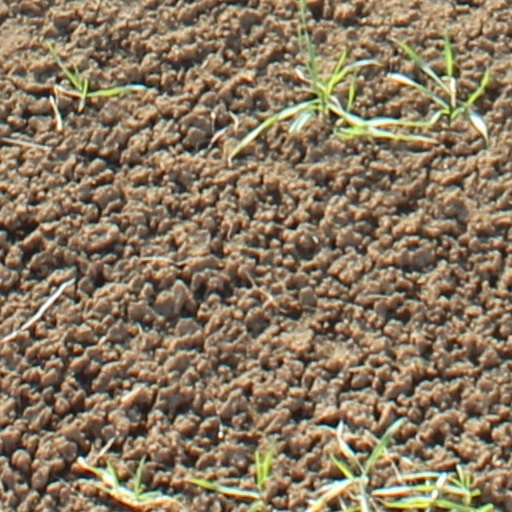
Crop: wheat